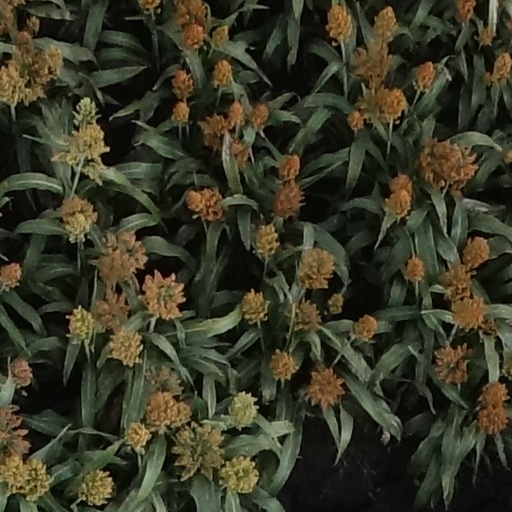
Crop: sorghum